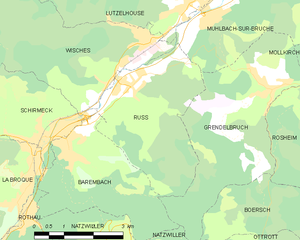
Carte des communes françaises